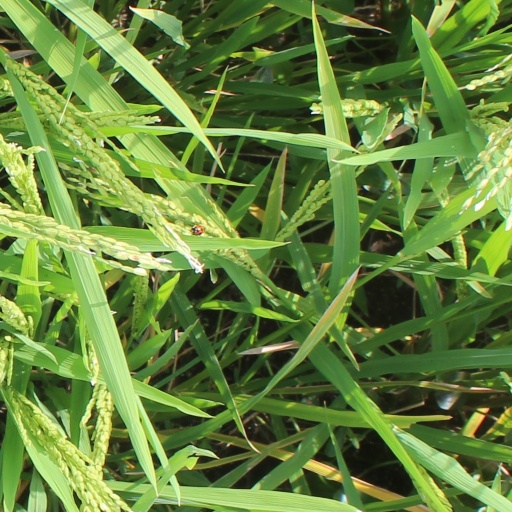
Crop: rice